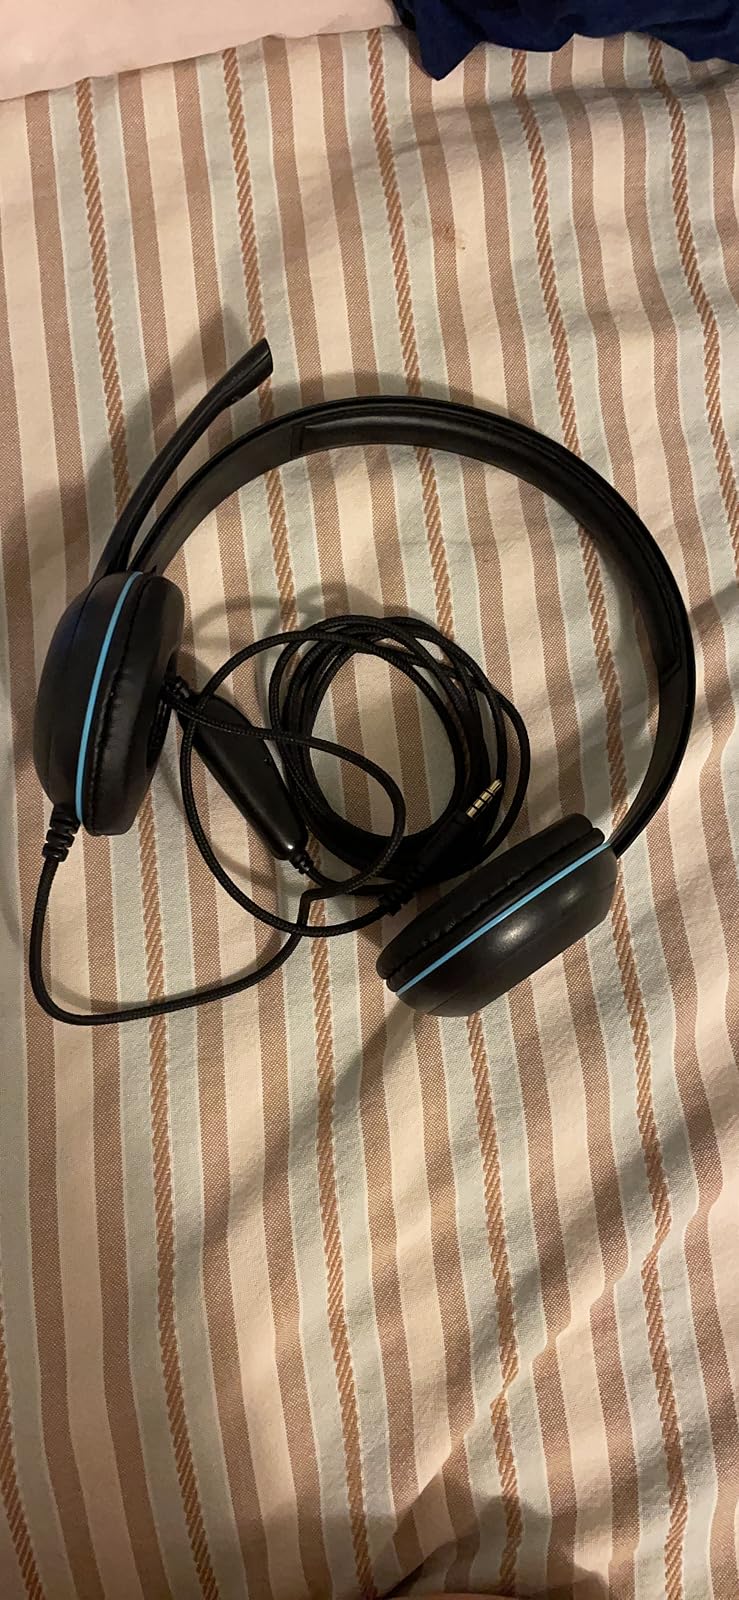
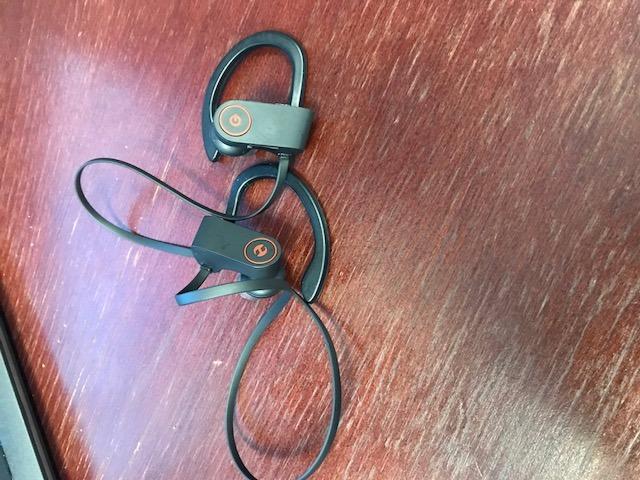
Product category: headphones
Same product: no